Wesleyan theology

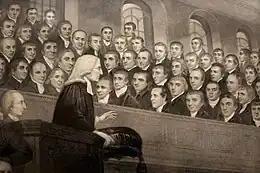
Wesley preaching to his assistants in the City Road Chapel (now Wesley's Chapel), London

Wesleyan–Arminian theology falls squarely in the tradition of substitutionary atonement, though it is linked with Christus Victor and moral influence theories. John Wesley, reflecting on , connects penal substitution with victory over Satan in his "Explanatory Notes Upon the New Testament": "the voluntary passion of our Lord appeased the Father's wrath, obtained pardon and acceptance for us, and consequently, dissolved the dominion and power which Satan had over us through our sins." In elucidating , John Wesley says that Christ manifesting himself in the hearts of humans destroys the work of Satan, thus making Christus Victor imagery "one part of the framework of substitutionary atonement." The Methodist divine Charles Wesley's hymns "Sinners, Turn, Why Will You Die" and "And Can It be That I Should Gain" concurrently demonstrate that Christ's sacrifice is the example of supreme love, while also convicting the Christian believer of his/her sins, thus using the moral influence theory within the structure of penal substitution in accordance with the Augustinian theology of illumination. Wesleyan theology also emphasizes a participatory nature in atonement, in which the Methodist believer spiritually dies with Christ and Christ dies for humanity; this is reflected in the words of the following Methodist hymn (122):